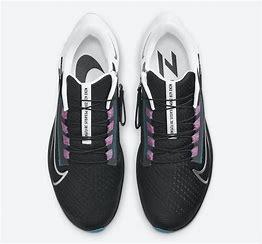
Brand: Nike
Model: Air Zoom Pegasus 38 Flyease